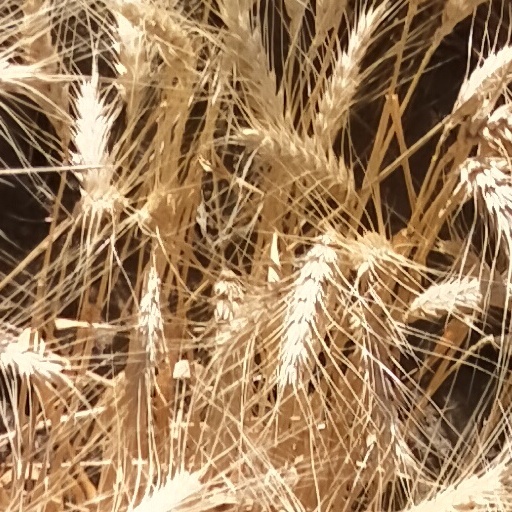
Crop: wheat